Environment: real
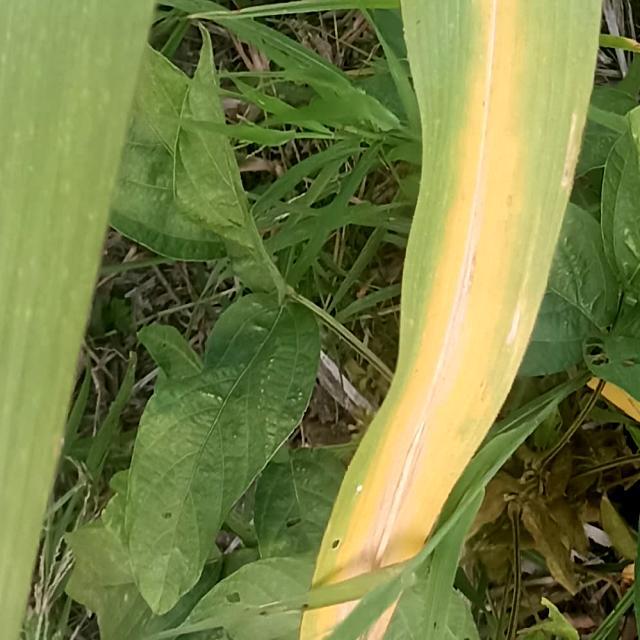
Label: nitrogen_deficiency